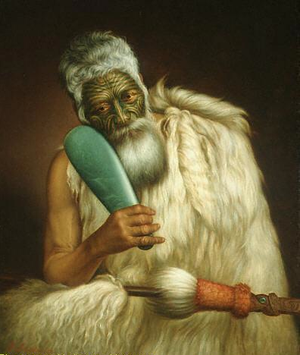
Un patu est une arme, type casse-tête, utilisée par les Maoris, le peuple indigène de la Nouvelle-Zélande. Le mot patu dans la langue maorie signifie frapper, battre ou maîtriser.